Sogdia

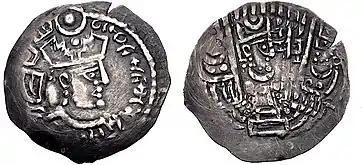
A minted silver coin of Khunak, king of Bukhara, early 8th century, showing the crowned king on the obverse, and a Zoroastrian fire altar on the reverse.

In 999 the Samanid Empire was conquered by an Islamic Turkic power, the Kara-Khanid Khanate (840–1212).